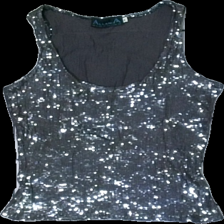
View: front
Type: Tank top
Category: Ladies
Brand: Not in the list
Brand text on label: allan-a clothing
Colors: Grey
Material: 100% viscose
Pattern: Glitter
Cut: Regular
Size: M
Season: All
Damage location: middle center
Damage 2 location: middle right
Price range: 50-100
Recommended usage: Reuse
Description: silver glittrigt linne